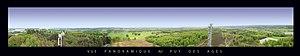
Montage panoramique depuis le château d'eau du Puy des Ages (Dordogne)
Saint-Mesmin est une commune française située dans le département de la Dordogne, en région Nouvelle-Aquitaine.